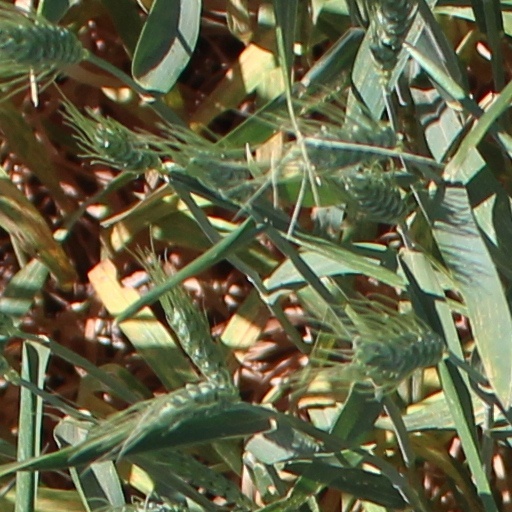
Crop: wheat